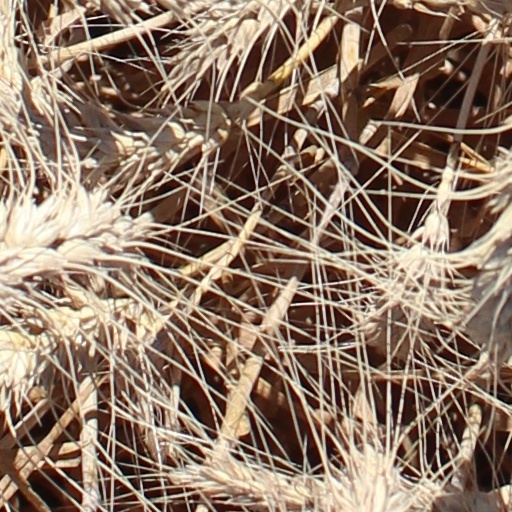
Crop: wheat